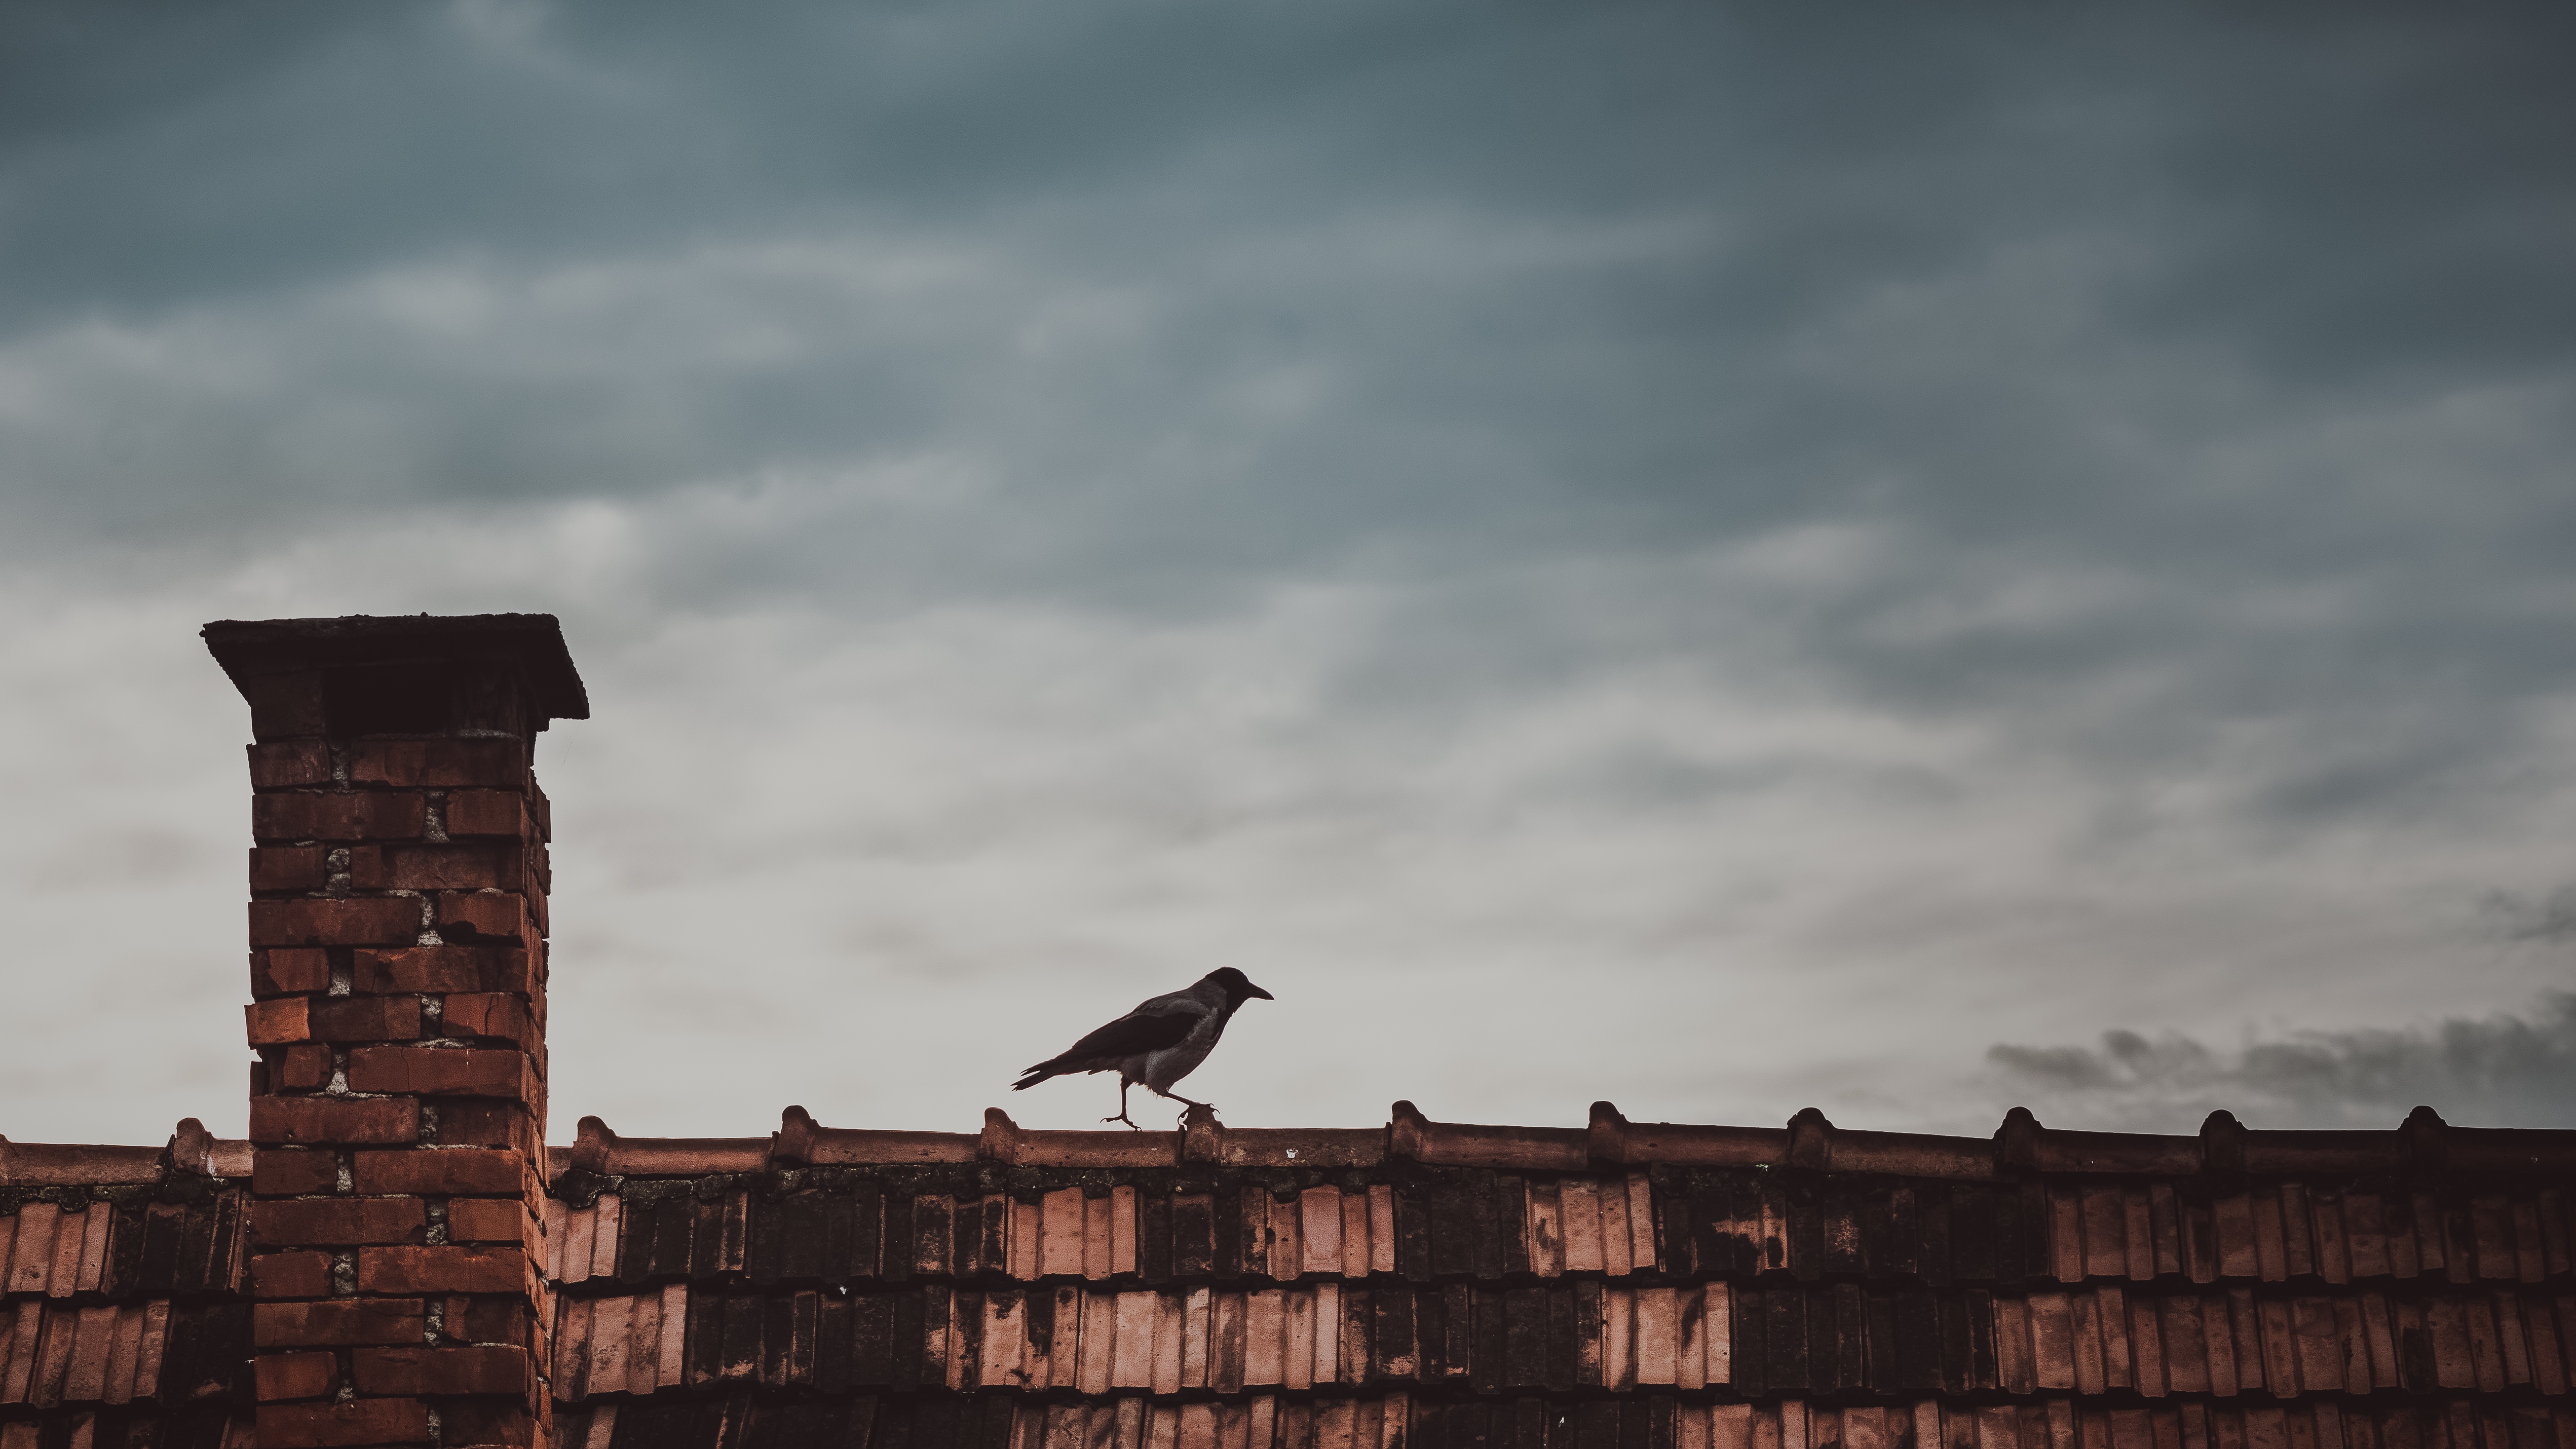
bird, cloud, sky, sunset, sunlight, morning, roof, wall, evening, reflection, chimney, crow, clouds